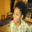
Label: woman